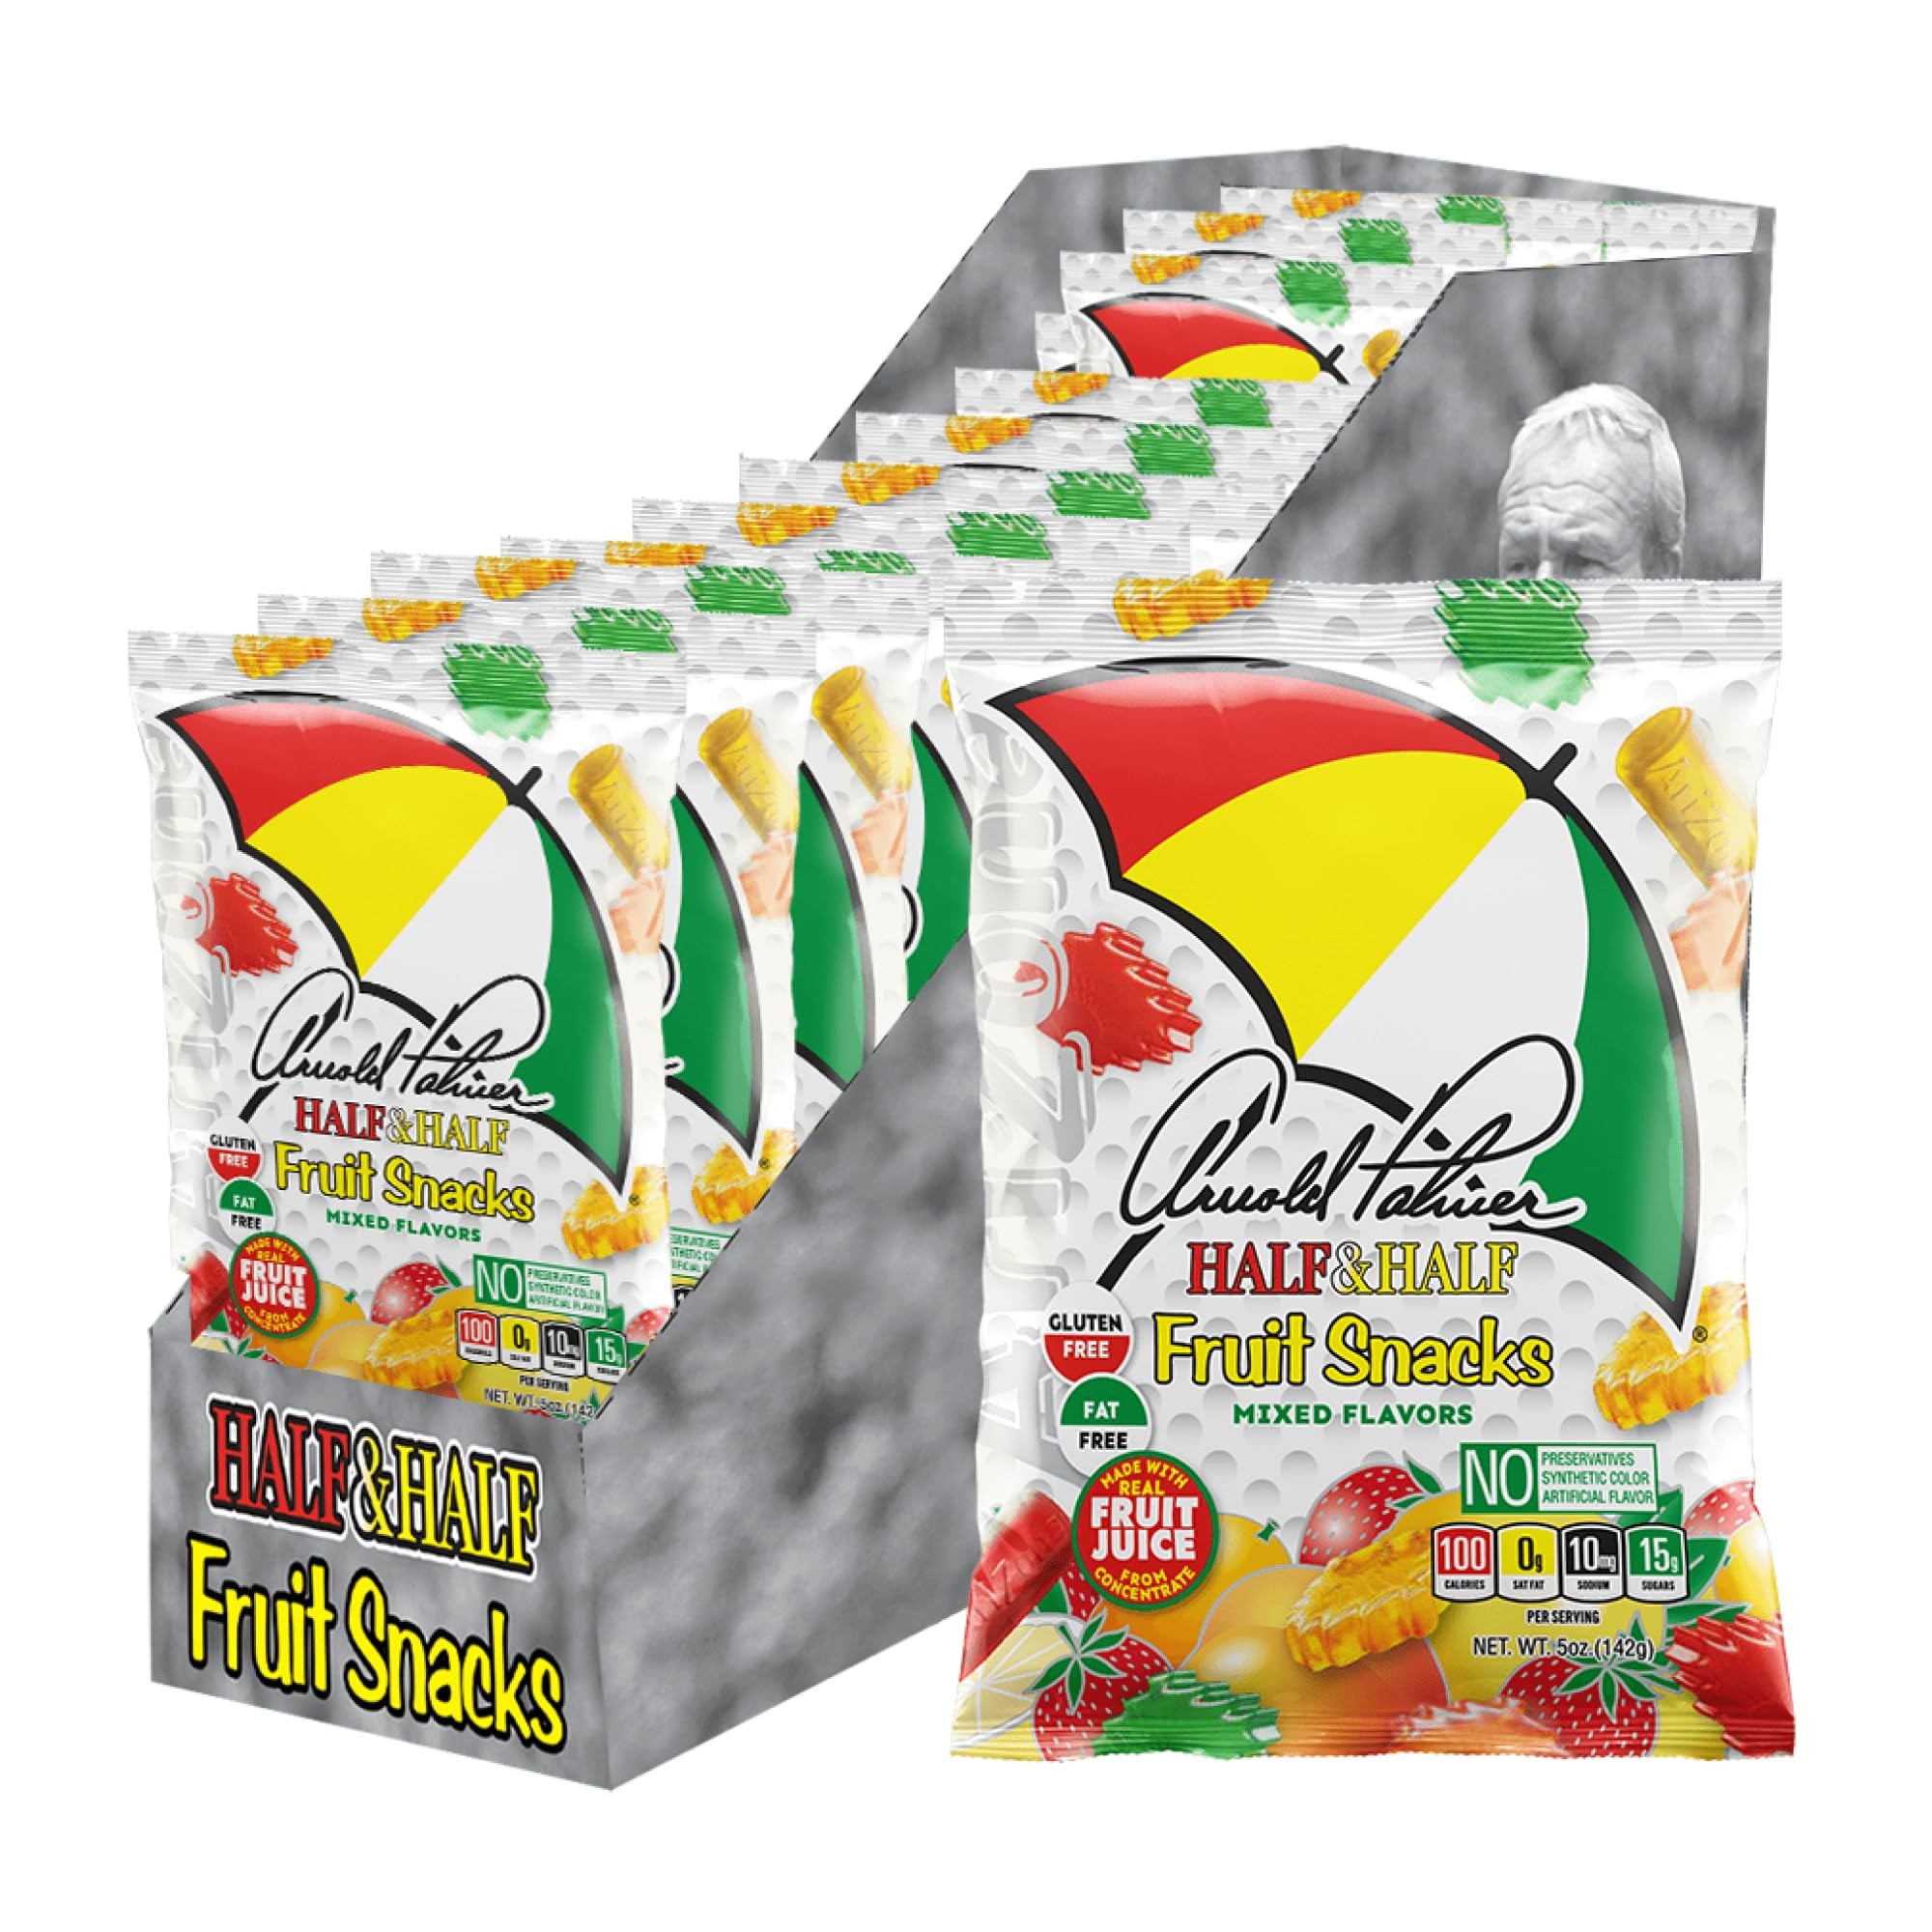
Item Name: Arizona Arnold Palmer Half and Half Fruit Snacks, Gluten Free Mixed Fruit Gummy Chews, 5 Ounce Individual Single Serve Bags (Pack of 12), 60 Ounce
Bullet Point 1: REAL FRUIT: With fruit listed as the first ingredient, AriZona Fruits Snacks bring out the flavor that nature intended. Contains NO preservatives, artificial colors or artificial flavors.
Bullet Point 2: GLUTEN FREE & FAT FREE: This flavorful medley of bite-sized fruit chews contains only 100 calories per serving
Bullet Point 3: BURSTING WITH FLAVOR. Each bag is an assortment of 4 delicious flavors: Original, Strawberry, Mango and Peach
Bullet Point 4: GREAT TASTING: Whether you're at home, school, work, or sports events, these tasty treats make excellent snack packs for kids or anyone who's always on the go.
Bullet Point 5: BULK PACK: Contains (12) 5 Ounce Single Serve Bags. Convenient snacking for everyone.
Value: 60.0
Unit: Ounce

Price: 26.71